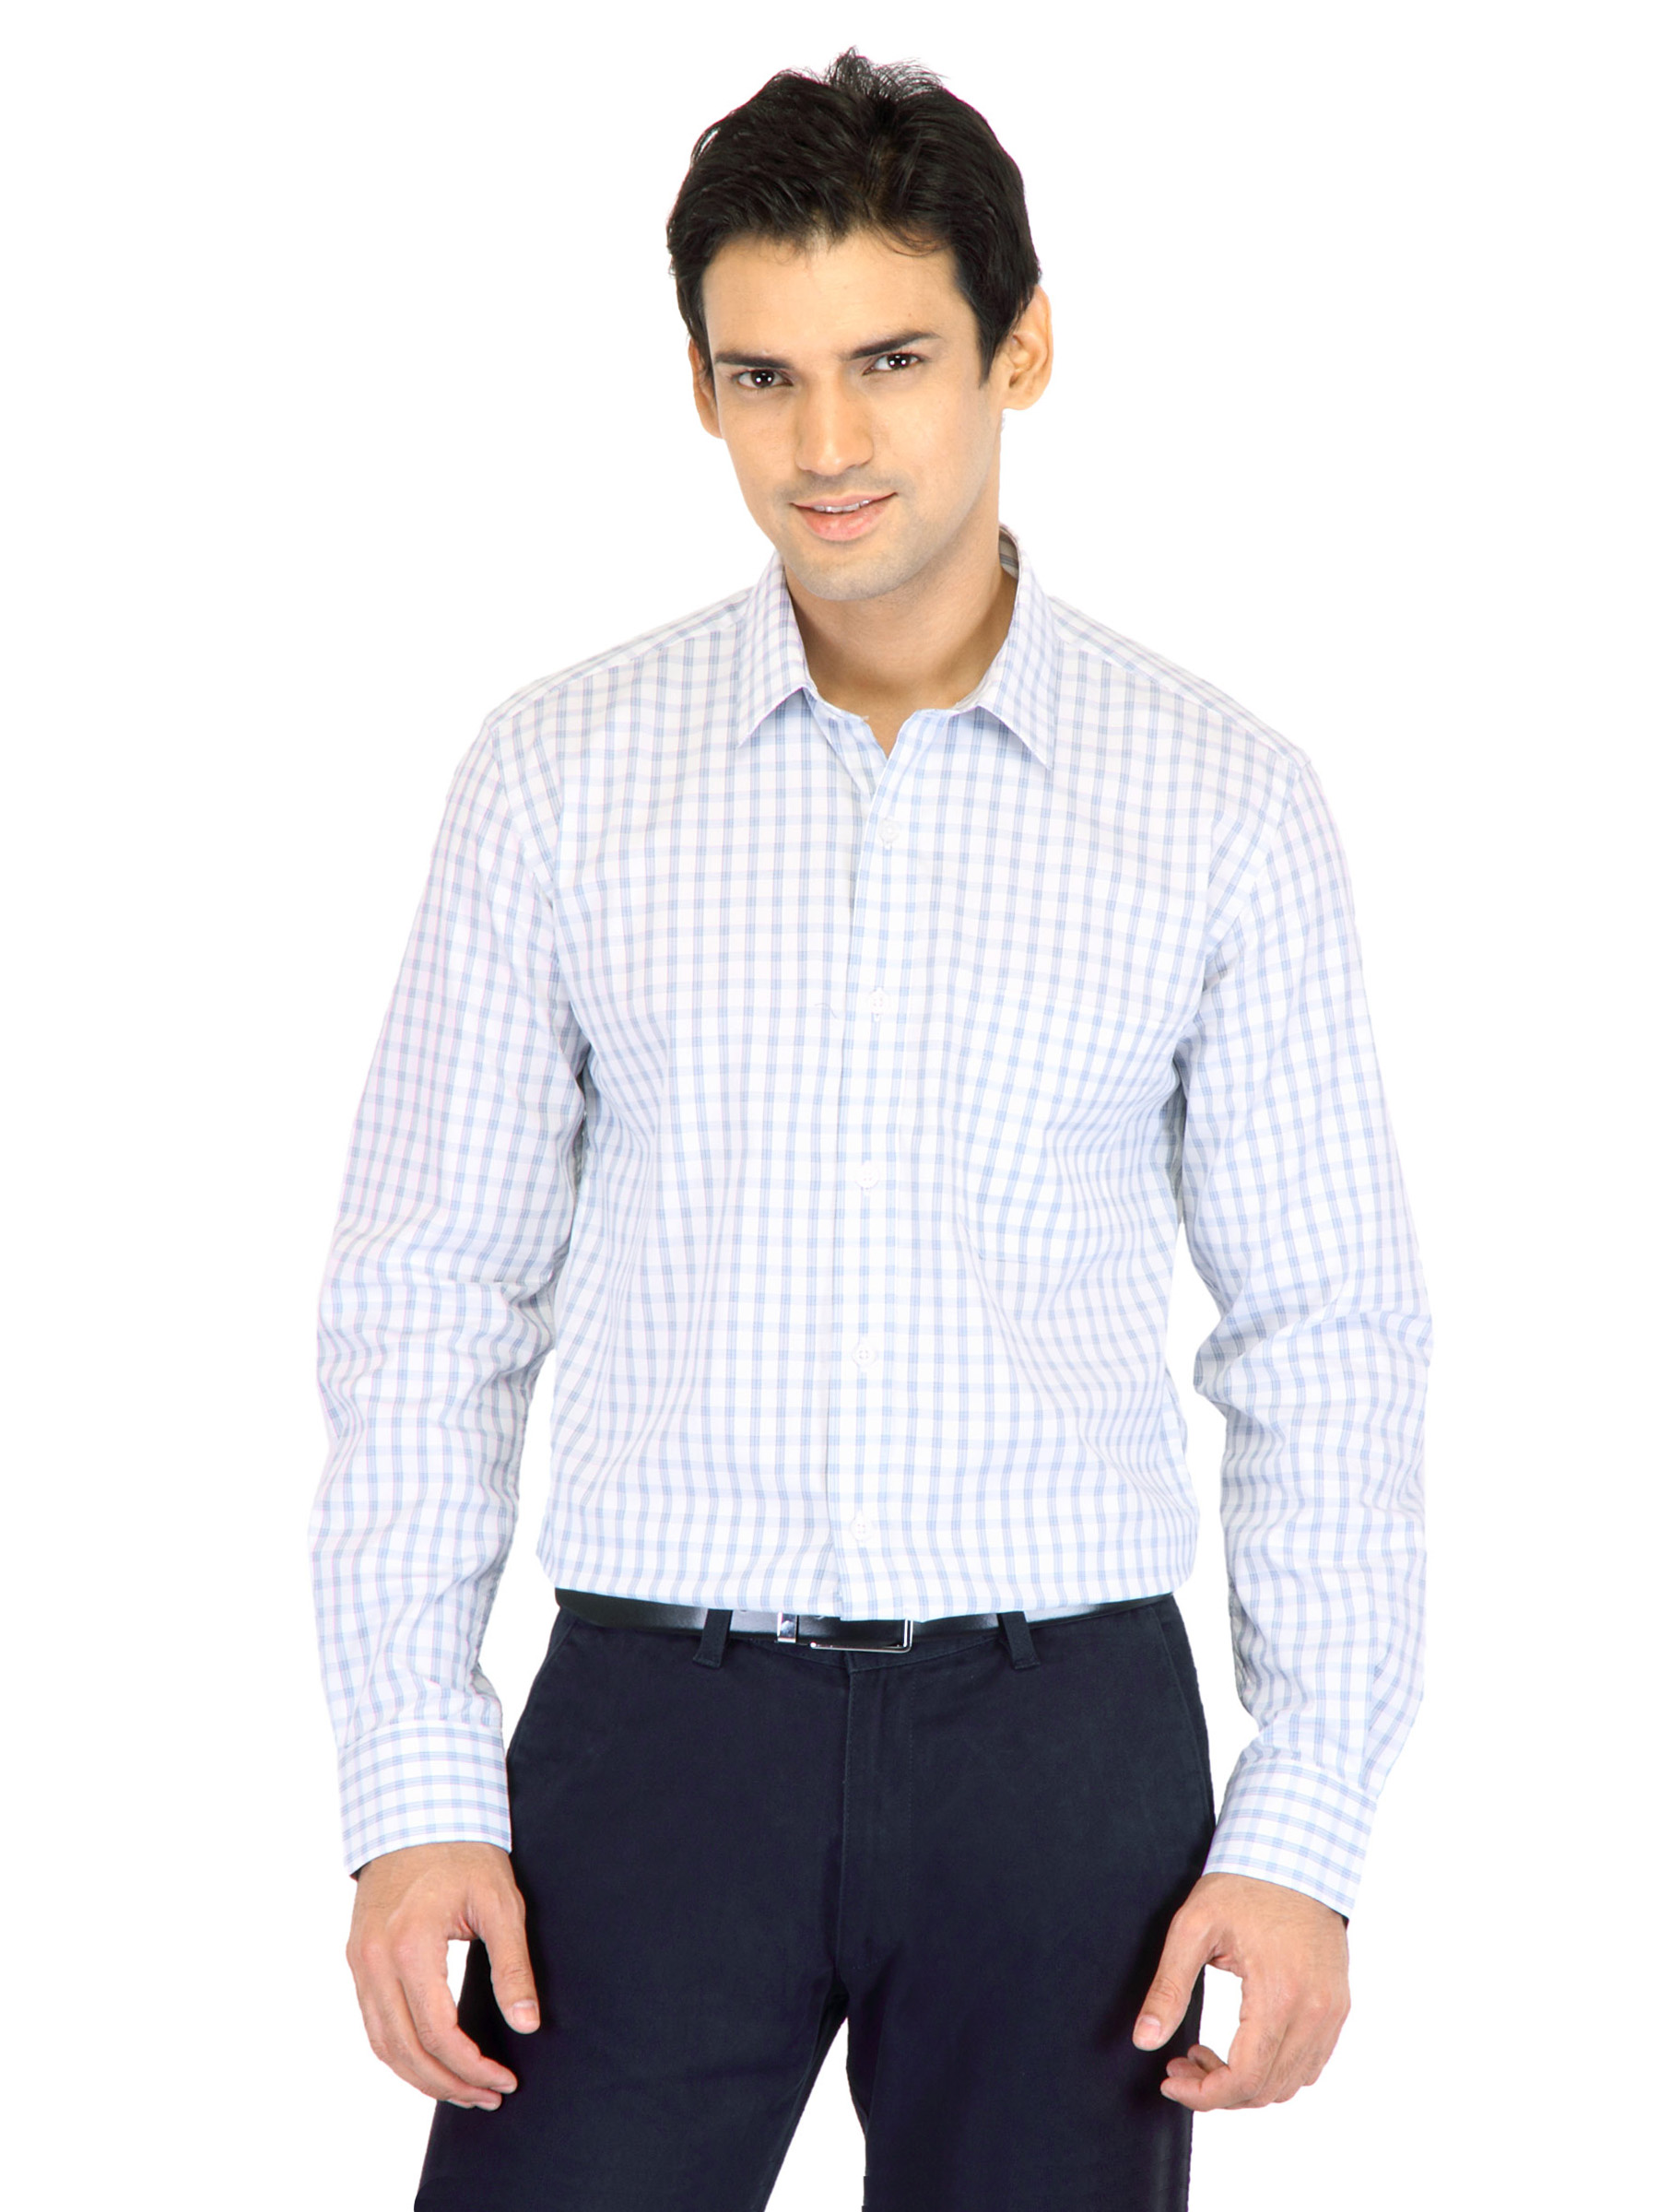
Black coffee Men Micheal White Slim Fit Shirt
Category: Apparel / Topwear / Shirts
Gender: Men
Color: White
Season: Fall 2011
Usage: Formal